Women in government

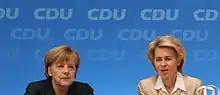
Angela Merkel, first woman Chancellor of Germany and Ursula von der Leyen, first woman Minister of Defence of Germany, later, first woman President of the European Commission

Women's informal collectives are crucial to improving the standard of living for women worldwide. Collectives can address such issues as nutrition, education, shelter, food distribution, and generally improved standard of living. Empowering such collectives can increase their reach to the women most in need of support and empowerment. Though women's movements have a very successful outcome with the emphasis on gaining equality towards women, other movements are taking different approaches to the issue. Women in certain countries, instead of approaching the demands as representation of women as "a particular interest group", have approached the issue on the basis of the "universality of sex differences and the relation to the nation". Htun and Weldon also bring up the point of democracy and its effects on the level of equality it brings. In their article, they explain that a democratic country is more likely to listen to "autonomous organizing" within the government. Women's movements would benefit from this the most or has had great influence and impact because of democracy, though it can become a very complex system. When it comes to local government issues, political standings for women are not necessarily looked upon as a major issue. "Even civil society organizations left women's issues off the agenda. At this level, traditional leaders also have a vested interest that generally opposes women's interests". Theorists believe that having a setback in government policies would be seen as catastrophic to the overall progress of women in government. Amanda Gouws says that "The instability of democratic or nominally democratic regimes makes women's political gains very vulnerable because these gains can be easily rolled back when regimes change. The failure to make the private sphere part of political contestation diminishes the power of formal democratic rights and limits solutions to gender inequality".